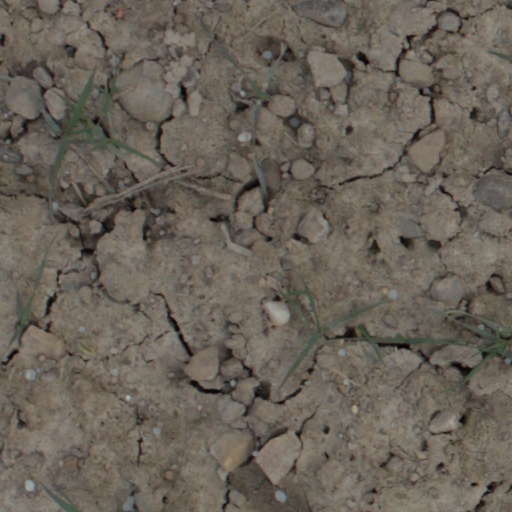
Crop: wheat